List of 30 Rock characters

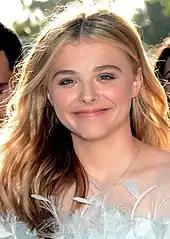

Devon Banks (Will Arnett) is the former Vice President of West Coast News, Web Content, and Theme Park Talent Relations for NBC, and Jack Donaghy's primary nemesis. In a 2008 interview with "Fortune" magazine, Tina Fey said that Banks' character was based on former co-chairman of NBC Entertainment Ben Silverman. Devon is the nemesis of the (older) Jack Donaghy; he is first seen in "Fireworks", when his surprise visit from Los Angeles leads Jack to believe that he is trying to take Jack's job as Vice President of East Coast Television and Microwave Oven Programming. Devon is gay, but for a point, was closeted as he becomes engaged to Kathy Geiss to get ahead in the company. Devon lusts after Kenneth Parcell and uses his status as a former NBC page himself to ingratiate himself with Kenneth. Jack, however, uses Kenneth as a honey trap to spy on and distract Devon. After the events of "Do-Over", he leaves Kathy and winds up showing up again in "Into the Crevasse" working for the Obama administration, and attempts to make Jack take government bail-out money, which Jack eventually does with reluctance. He appears again in Season 5's "Plan B", married and the father of three "gaybies", whom he and his partner Cashmere had via a surrogate mother. He briefly attempts to compete with Jack for the CEO position of Kabletown, but learns to treasure family more, and officially admits defeat to Jack. He returns in "Idiots Are People Three!" and manipulates Jack into using his connections to get his children into an elite preschool, but his joy that Jack won't be able to do that for his own daughter vanishes as Jack smugly notes that Liddy is already brilliant and doesn't need any outside help. Banks appears again in Season 7's "Game Over" as part of Kaylie Hooper's ploy to wrangle control of Kabletown away from Jack.